Sikh Federation (UK)

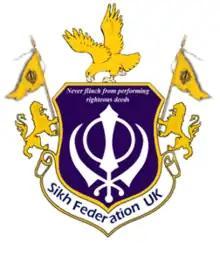
Sikh Federation (UK)

The Sikh Federation (UK) is a non-governmental organisation that works with the main political parties to promote relevant Sikh issues. The organisation is the largest pro-Khalistan organisation campaigning for the re-establishment of a Sikh homeland.